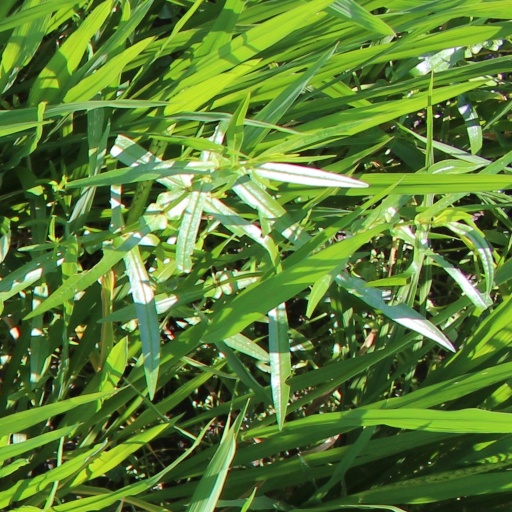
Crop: rice